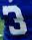
Number: 3